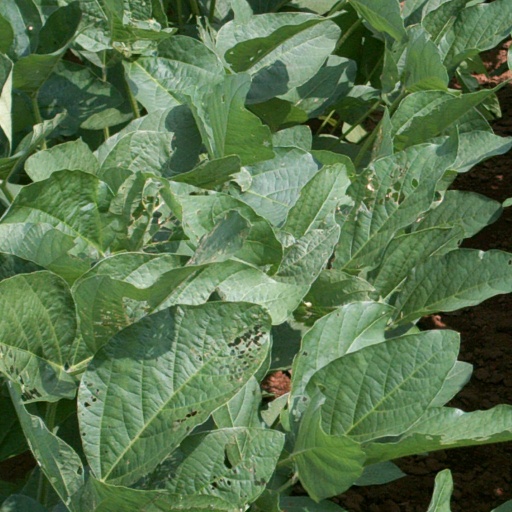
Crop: soybean